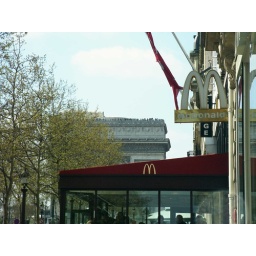
Only white mc'donalds ( M ) sign in the world.